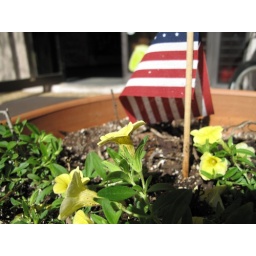
Planted in the flower pot in front of the bike rental shop. This photo makes me sad for some reason.